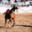
Label: horse